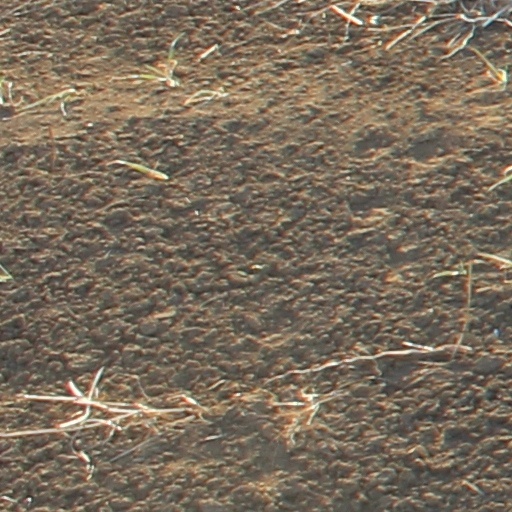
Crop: wheat